Halvar Björk

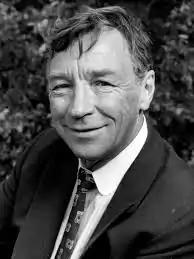

Erik Halvar Bertil Björk (22 September 1928 – 12 November 2000) was a Swedish actor. He worked at the Malmö City Theatre from 1962 to 1986, and he had many substantial film and TV roles; for example, he acted in "Autumn Sonata" (1978) and "Sunday's Children" (1992) by Ingmar Bergman and "The Emigrants" (1971) and "The New Land" (1972) by Jan Troell.